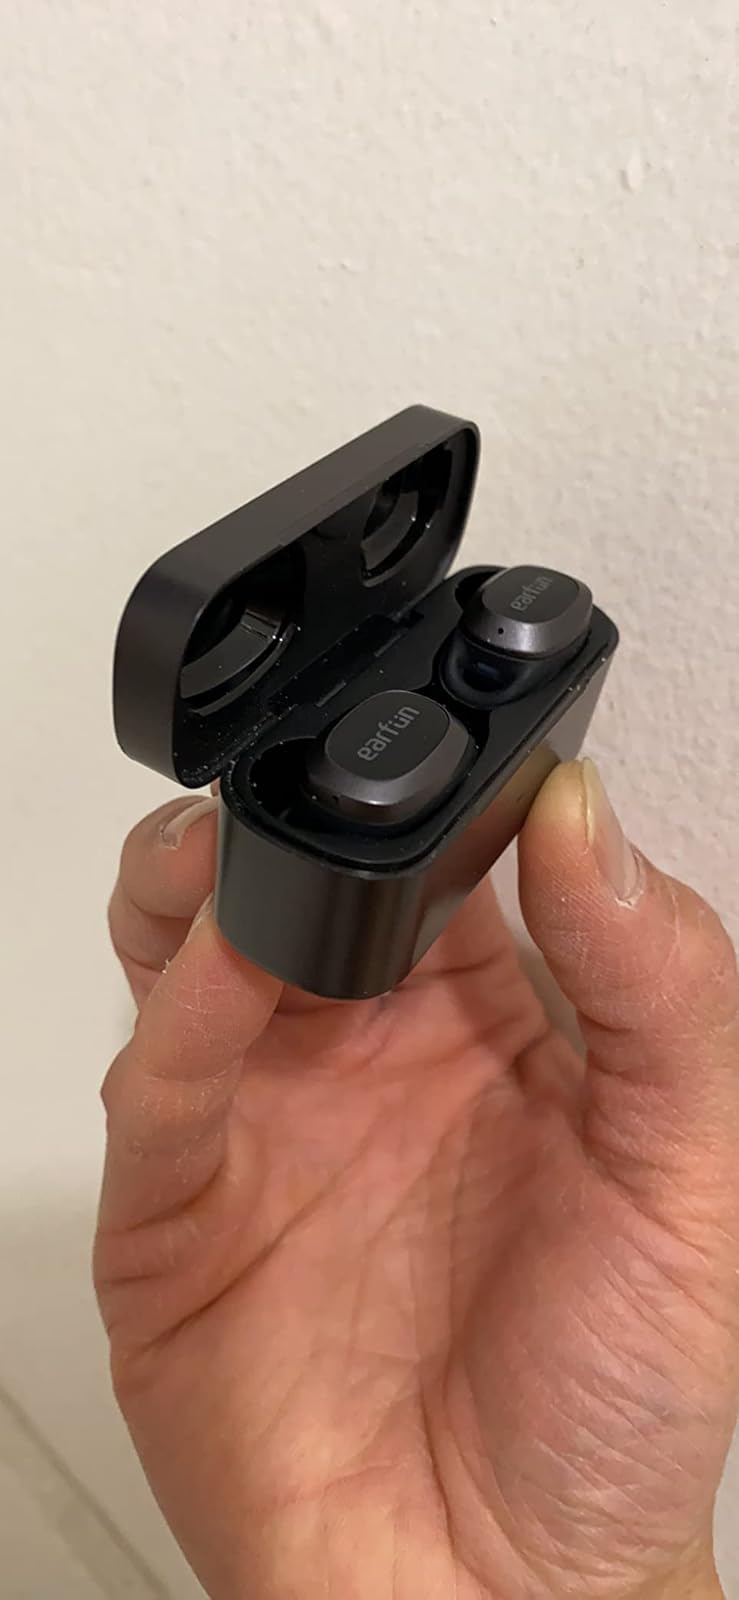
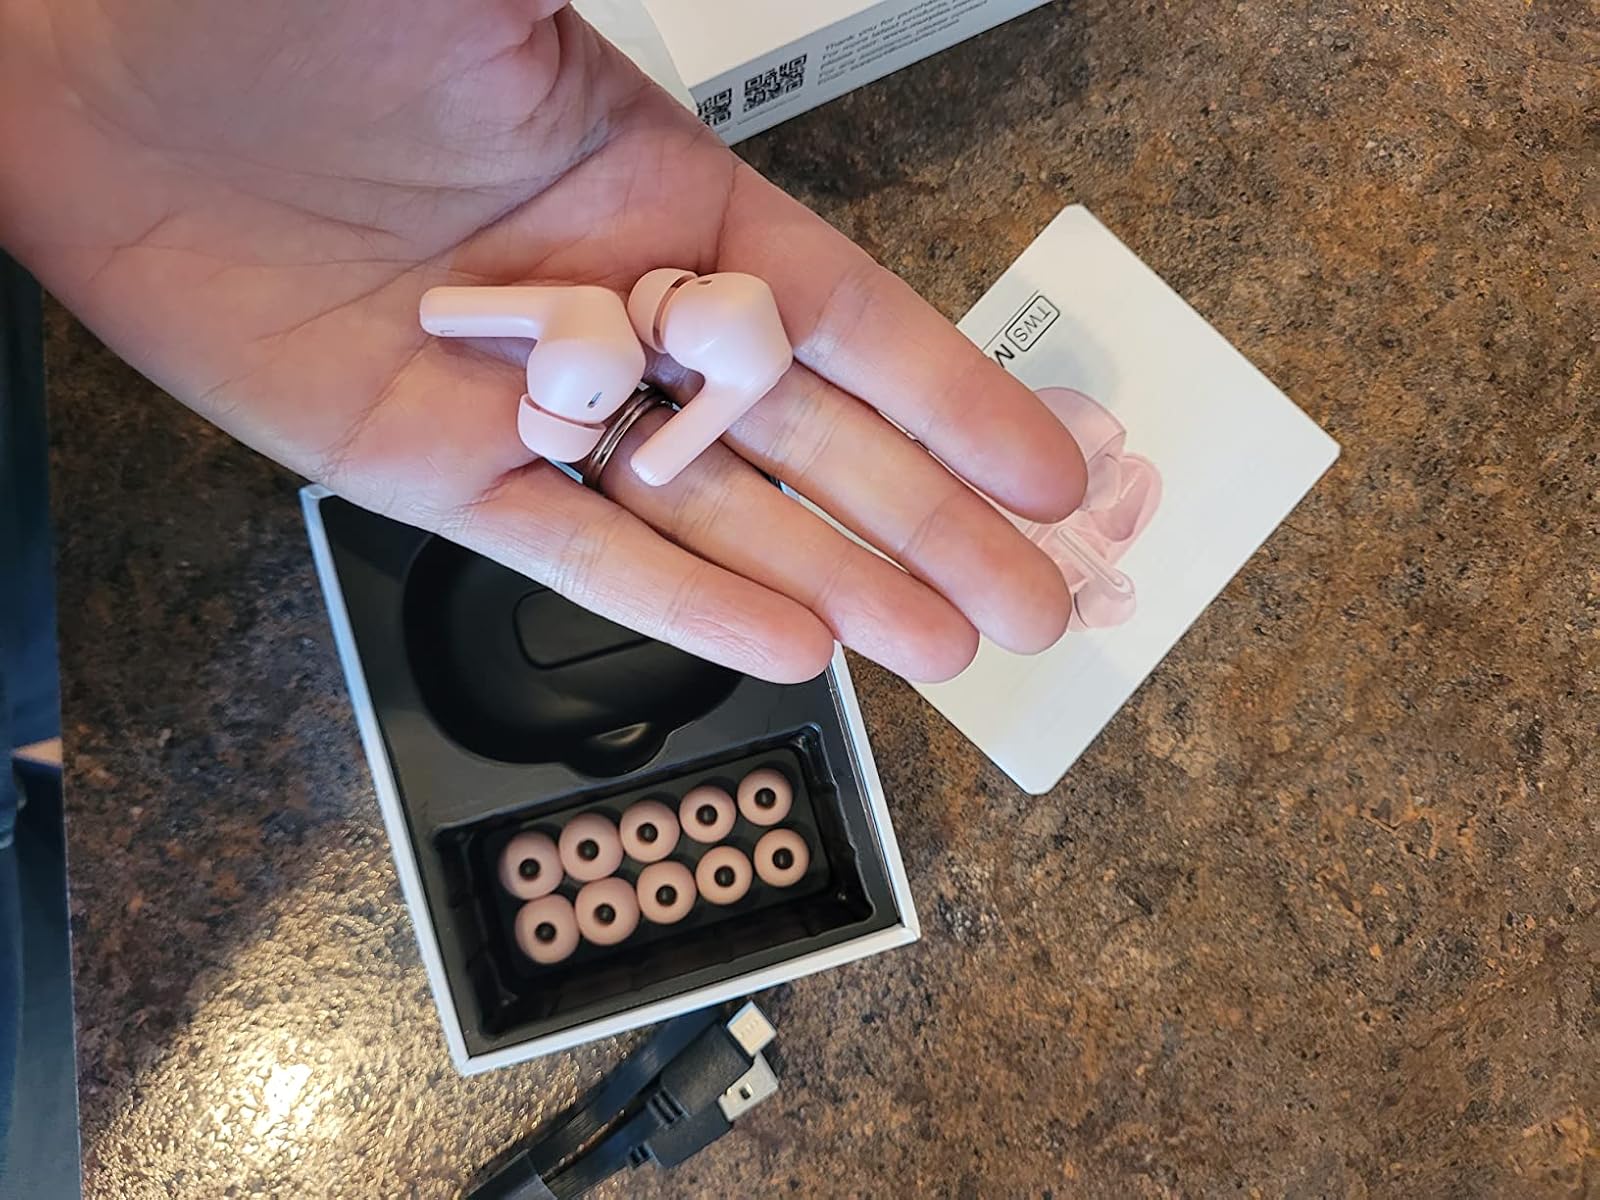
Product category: earbuds
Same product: no